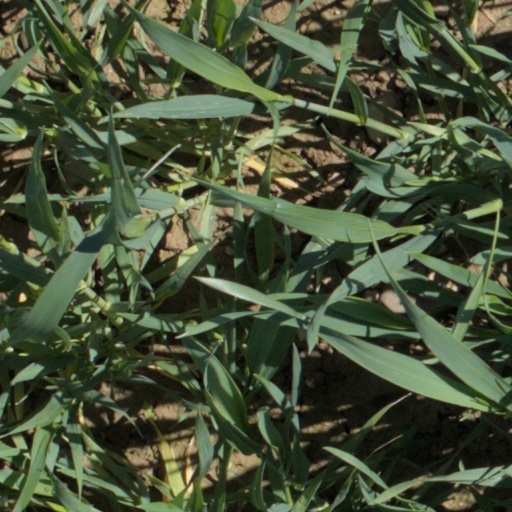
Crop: wheat